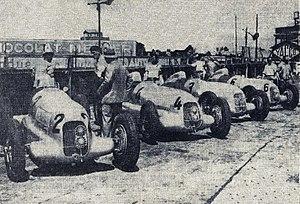
Les Daimler-Benz AG du Grand Prix de l'ACF 1935, de G. à D. Caracciola, Fagioli, le mulet, et von Brauchitsch.
La Mercedes-Benz W25 est une automobile sportive de Grand Prix, développée par le constructeur allemand Mercedes-Benz au milieu des années 1930.